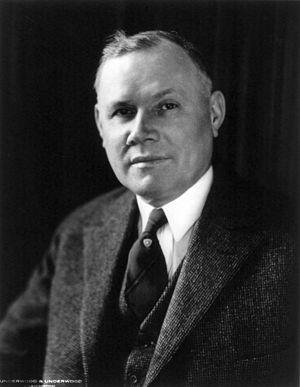
William Green fut le deuxième président de la Fédération américaine du travail de 1924 à 1952.